Middle Fork Salmon River

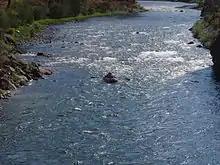
A raft in a Class II- riffle on the Middle Fork Salmon

The Middle Fork has three hundred raftable rapids. Some of the well-known rapids on the Middle Fork are Dagger Falls, Sulphur Slide, Velvet Falls, the Chutes, Power House, Pistol Creek, Tappan Falls, Red Side, Weber, Cliffside, Rubber, Hancock and Devil's Tooth. All but one of these are class III+ to class IV (on the scale of I to VI International scale of river difficulty classification system), with Dagger Falls being class V.